George XII of Georgia

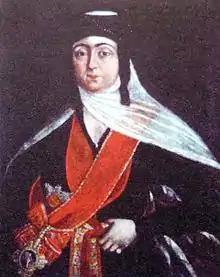
Mariam Tstitsishvili, second wife of King George XII

This distribution, which continued later with the granting of the Duchy of Ksani to Prince Iulon in 1790, was an attempt to diminish the large powers of the nobility and to centralize the influence of the Bagrationi royal dynasty. With several governors appointed to replace deposed princes, George married in 1766 the young princess Ketevan Andronikashvili, daughter of the Governor of Kiziqi, at the time 12 years old. She soon became popular at the royal court, notably after taking charge herself of a 300-strong army to defeat a Lezgin raid in 1777 at the Battle of Ghartiskari. The princely couple gave birth to six sons and six daughters before Ketevan's death on 3 June 1782. On 13 July 1783, George remarried to Princess Mariam Tsitsishvili, daughter of Governor George Tsitsishvili of Pambak and Shuragali.